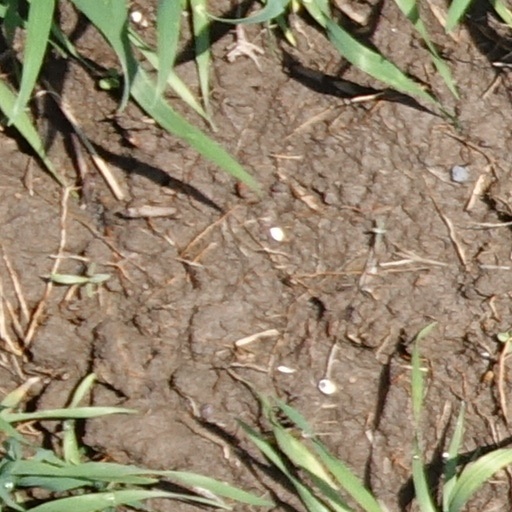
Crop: wheat